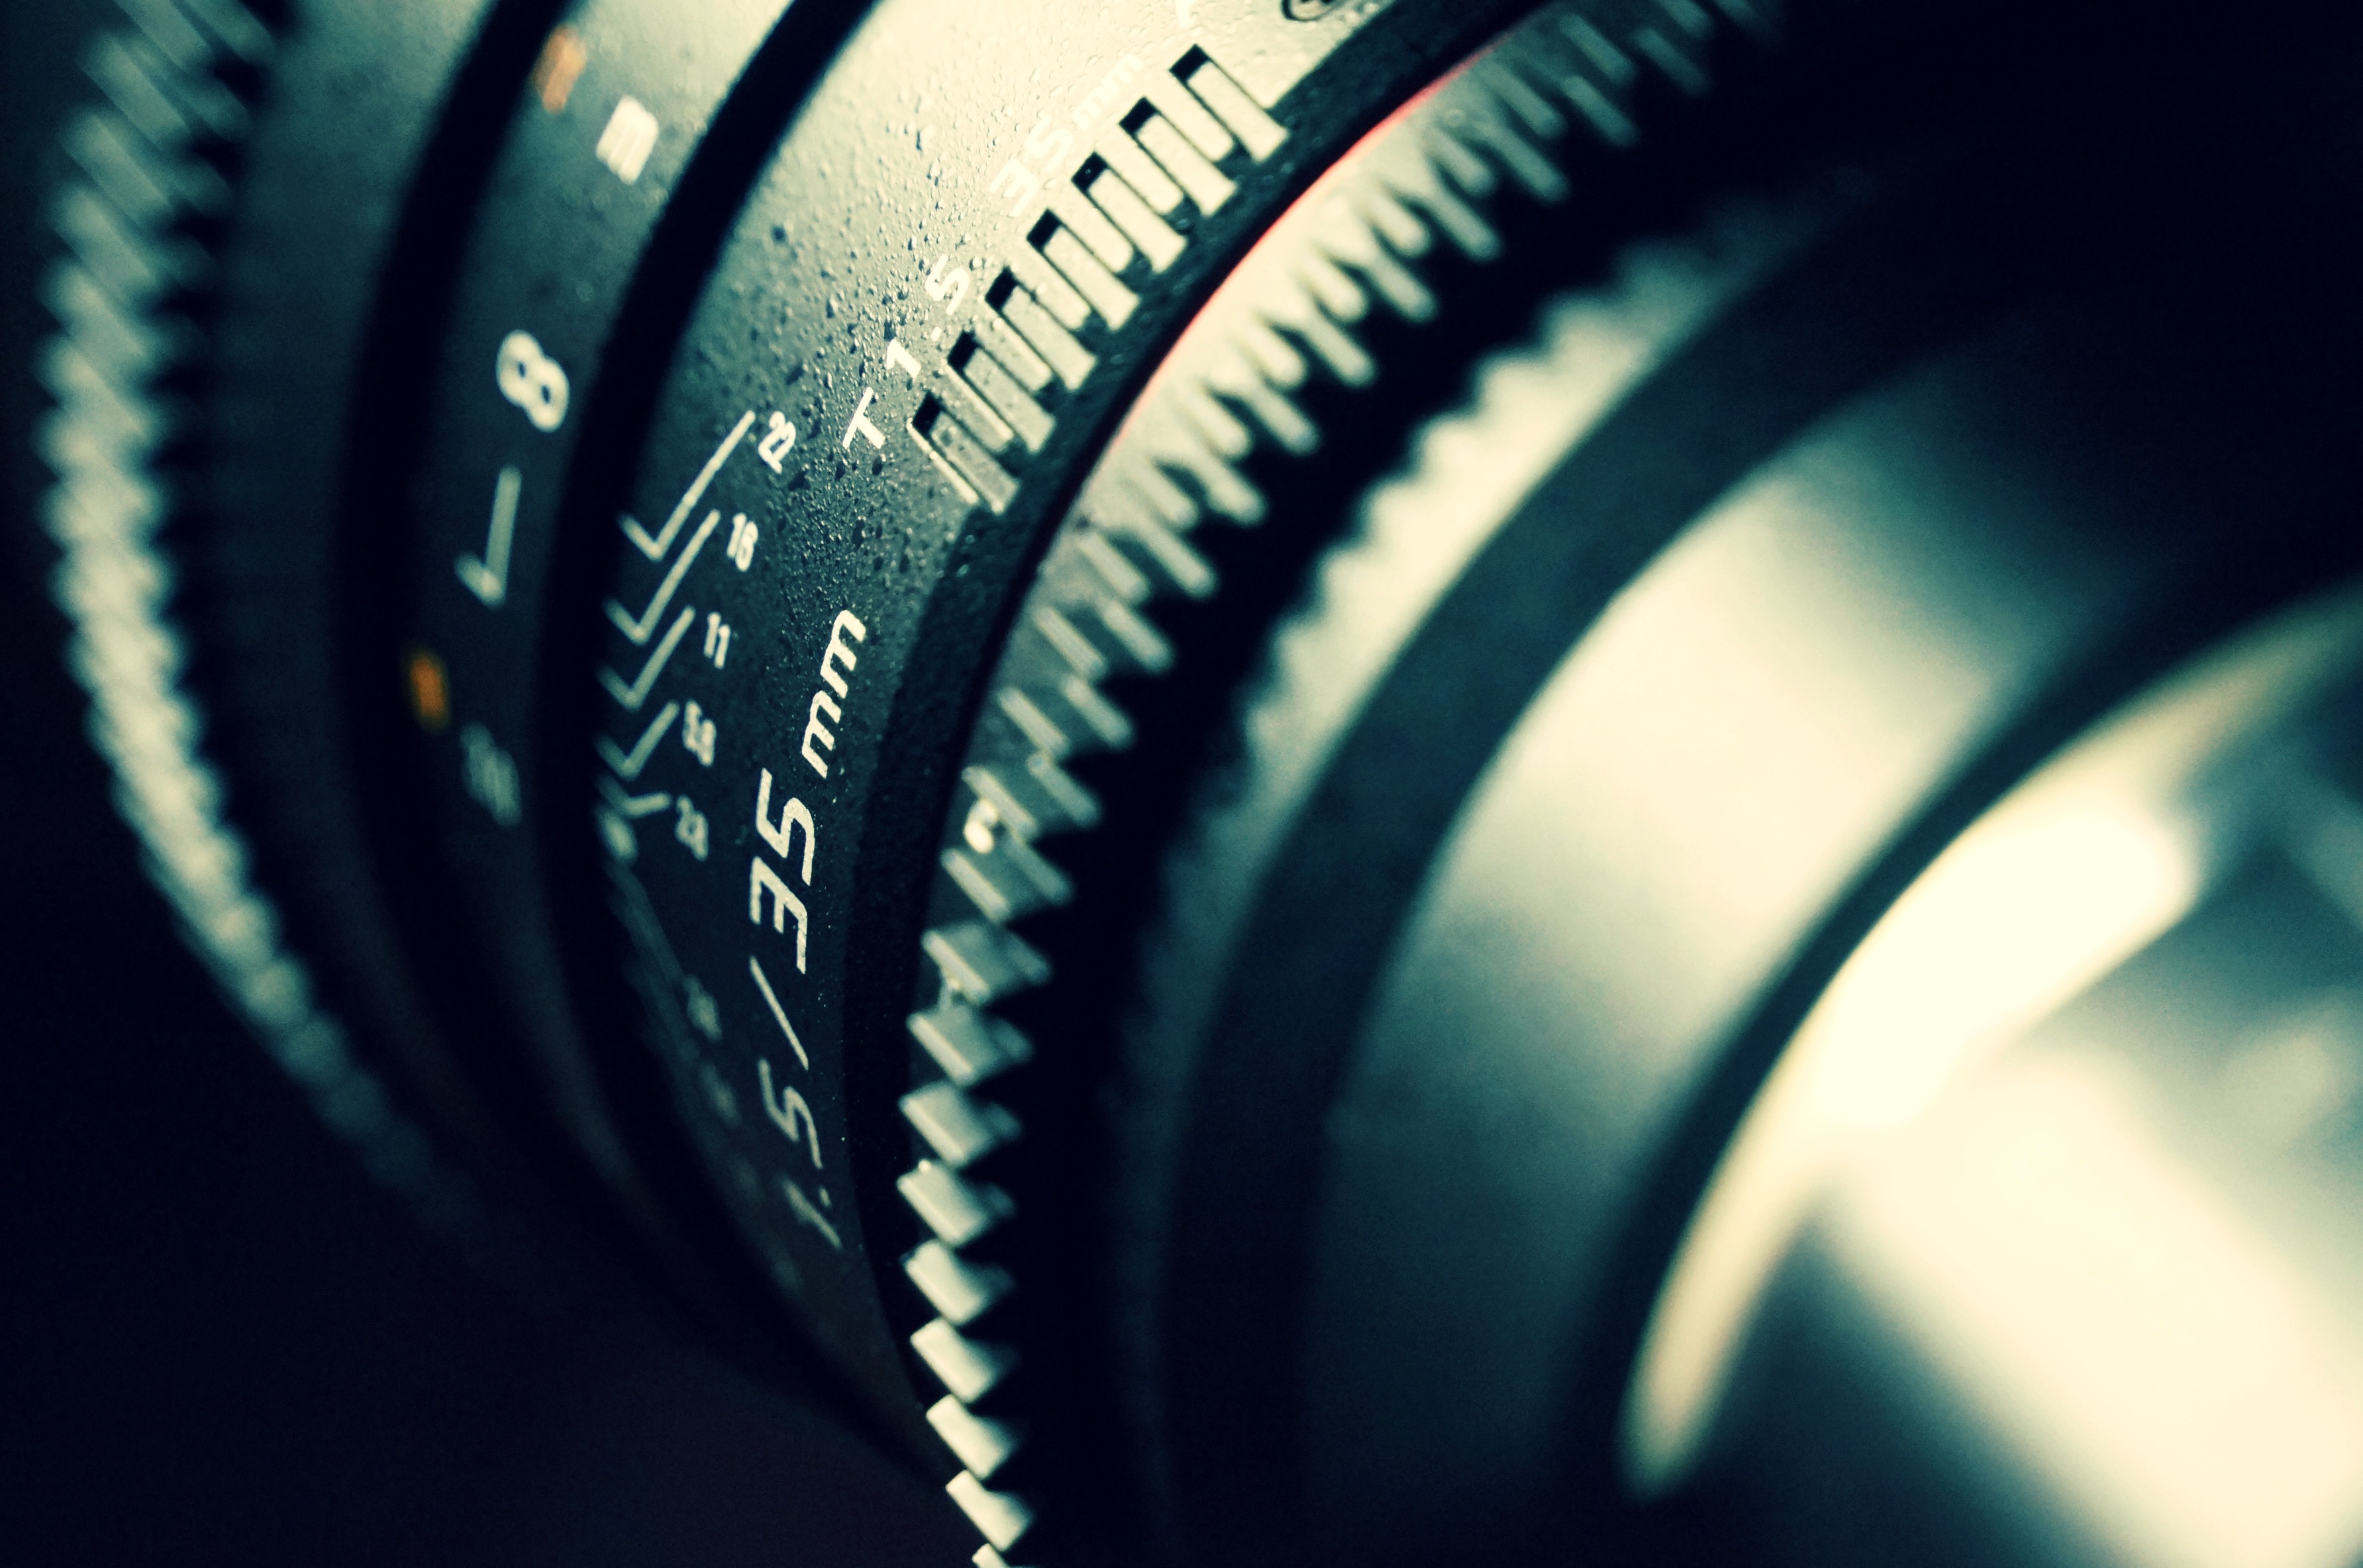
light, technology, camera, photography, wheel, film, green, lens, equipment, film camera, color, microphone, blue, black, monochrome, close, optics, circle, close up, reflex camera, video, recording, digital camera, audio, recorder, eye, filming, digital, media, walimex, sony, camera lens, shape, macro photography, retro look, photo camera, fisheye lens, focal length, sony vg30, camcorder, audio recorder, rode, tascam, digital slr, single lens reflex camera, cameras optics